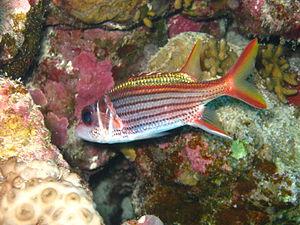
Sargocentron rubrum est une espèce de poisson de la famille des holocentridés.
Sargocentron est un genre de poisson de la famille des holocentridés. La plupart des espèces de ce genre sont appelées « poissons-écureuils ».